Modesta Sanginés Uriarte

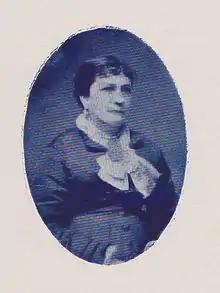

Modesta Sanginés Uriarte (26 February 1832 – 5 February 1887) was one of the principal composers in 19th century Bolivia. Writing over fifty compositions, her works were published in 2015. In addition to composing, Sanginés worked as a journalist writing articles to benefit women and published legends of her native country. Her philanthropic works provided social services for the elderly, orphans and poor, building a hospital wing to care for those who were unable to provide for themselves. She also used her musical talents to raise funds to assist the wounded and prisoners of war during the war between Bolivia, Chile and Peru over control of the Pacific coast of South America.